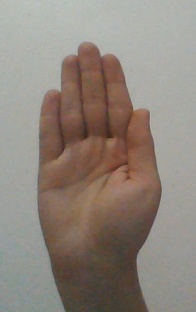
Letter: seen